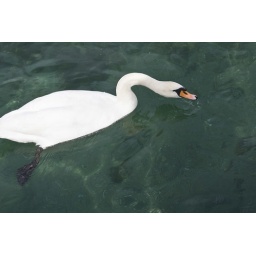
I'm amazed how clear the lake is -- and this water is by no means shallow.